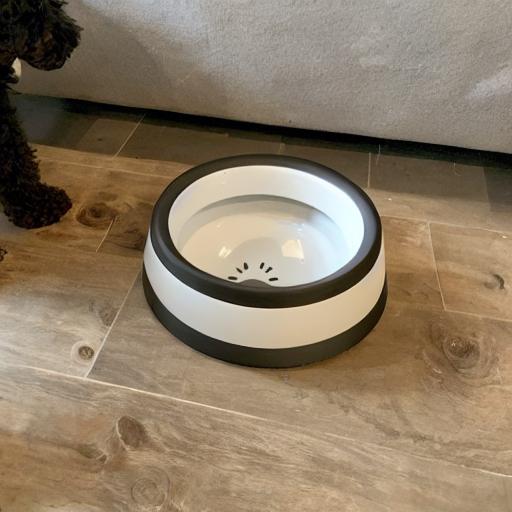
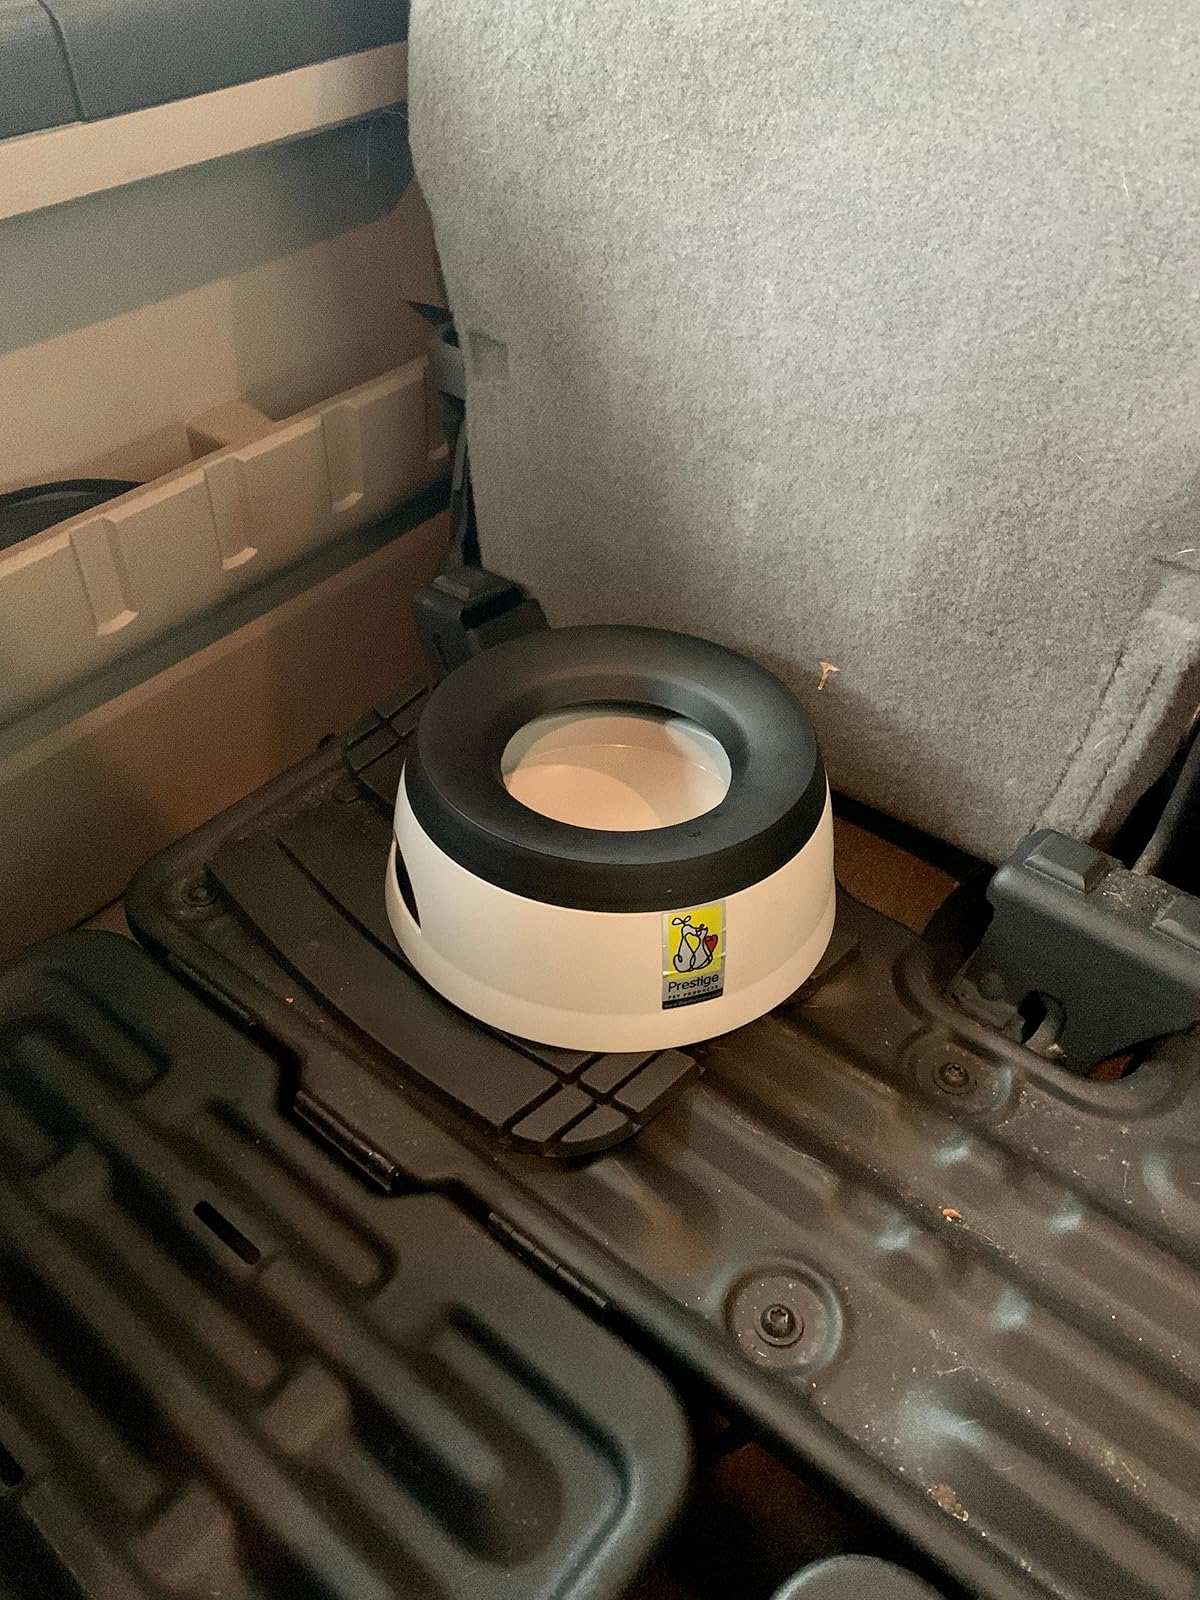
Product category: items_bowl
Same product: no